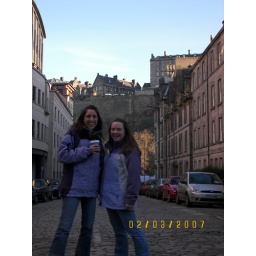
on a cobble-stone street with the castle in the background!